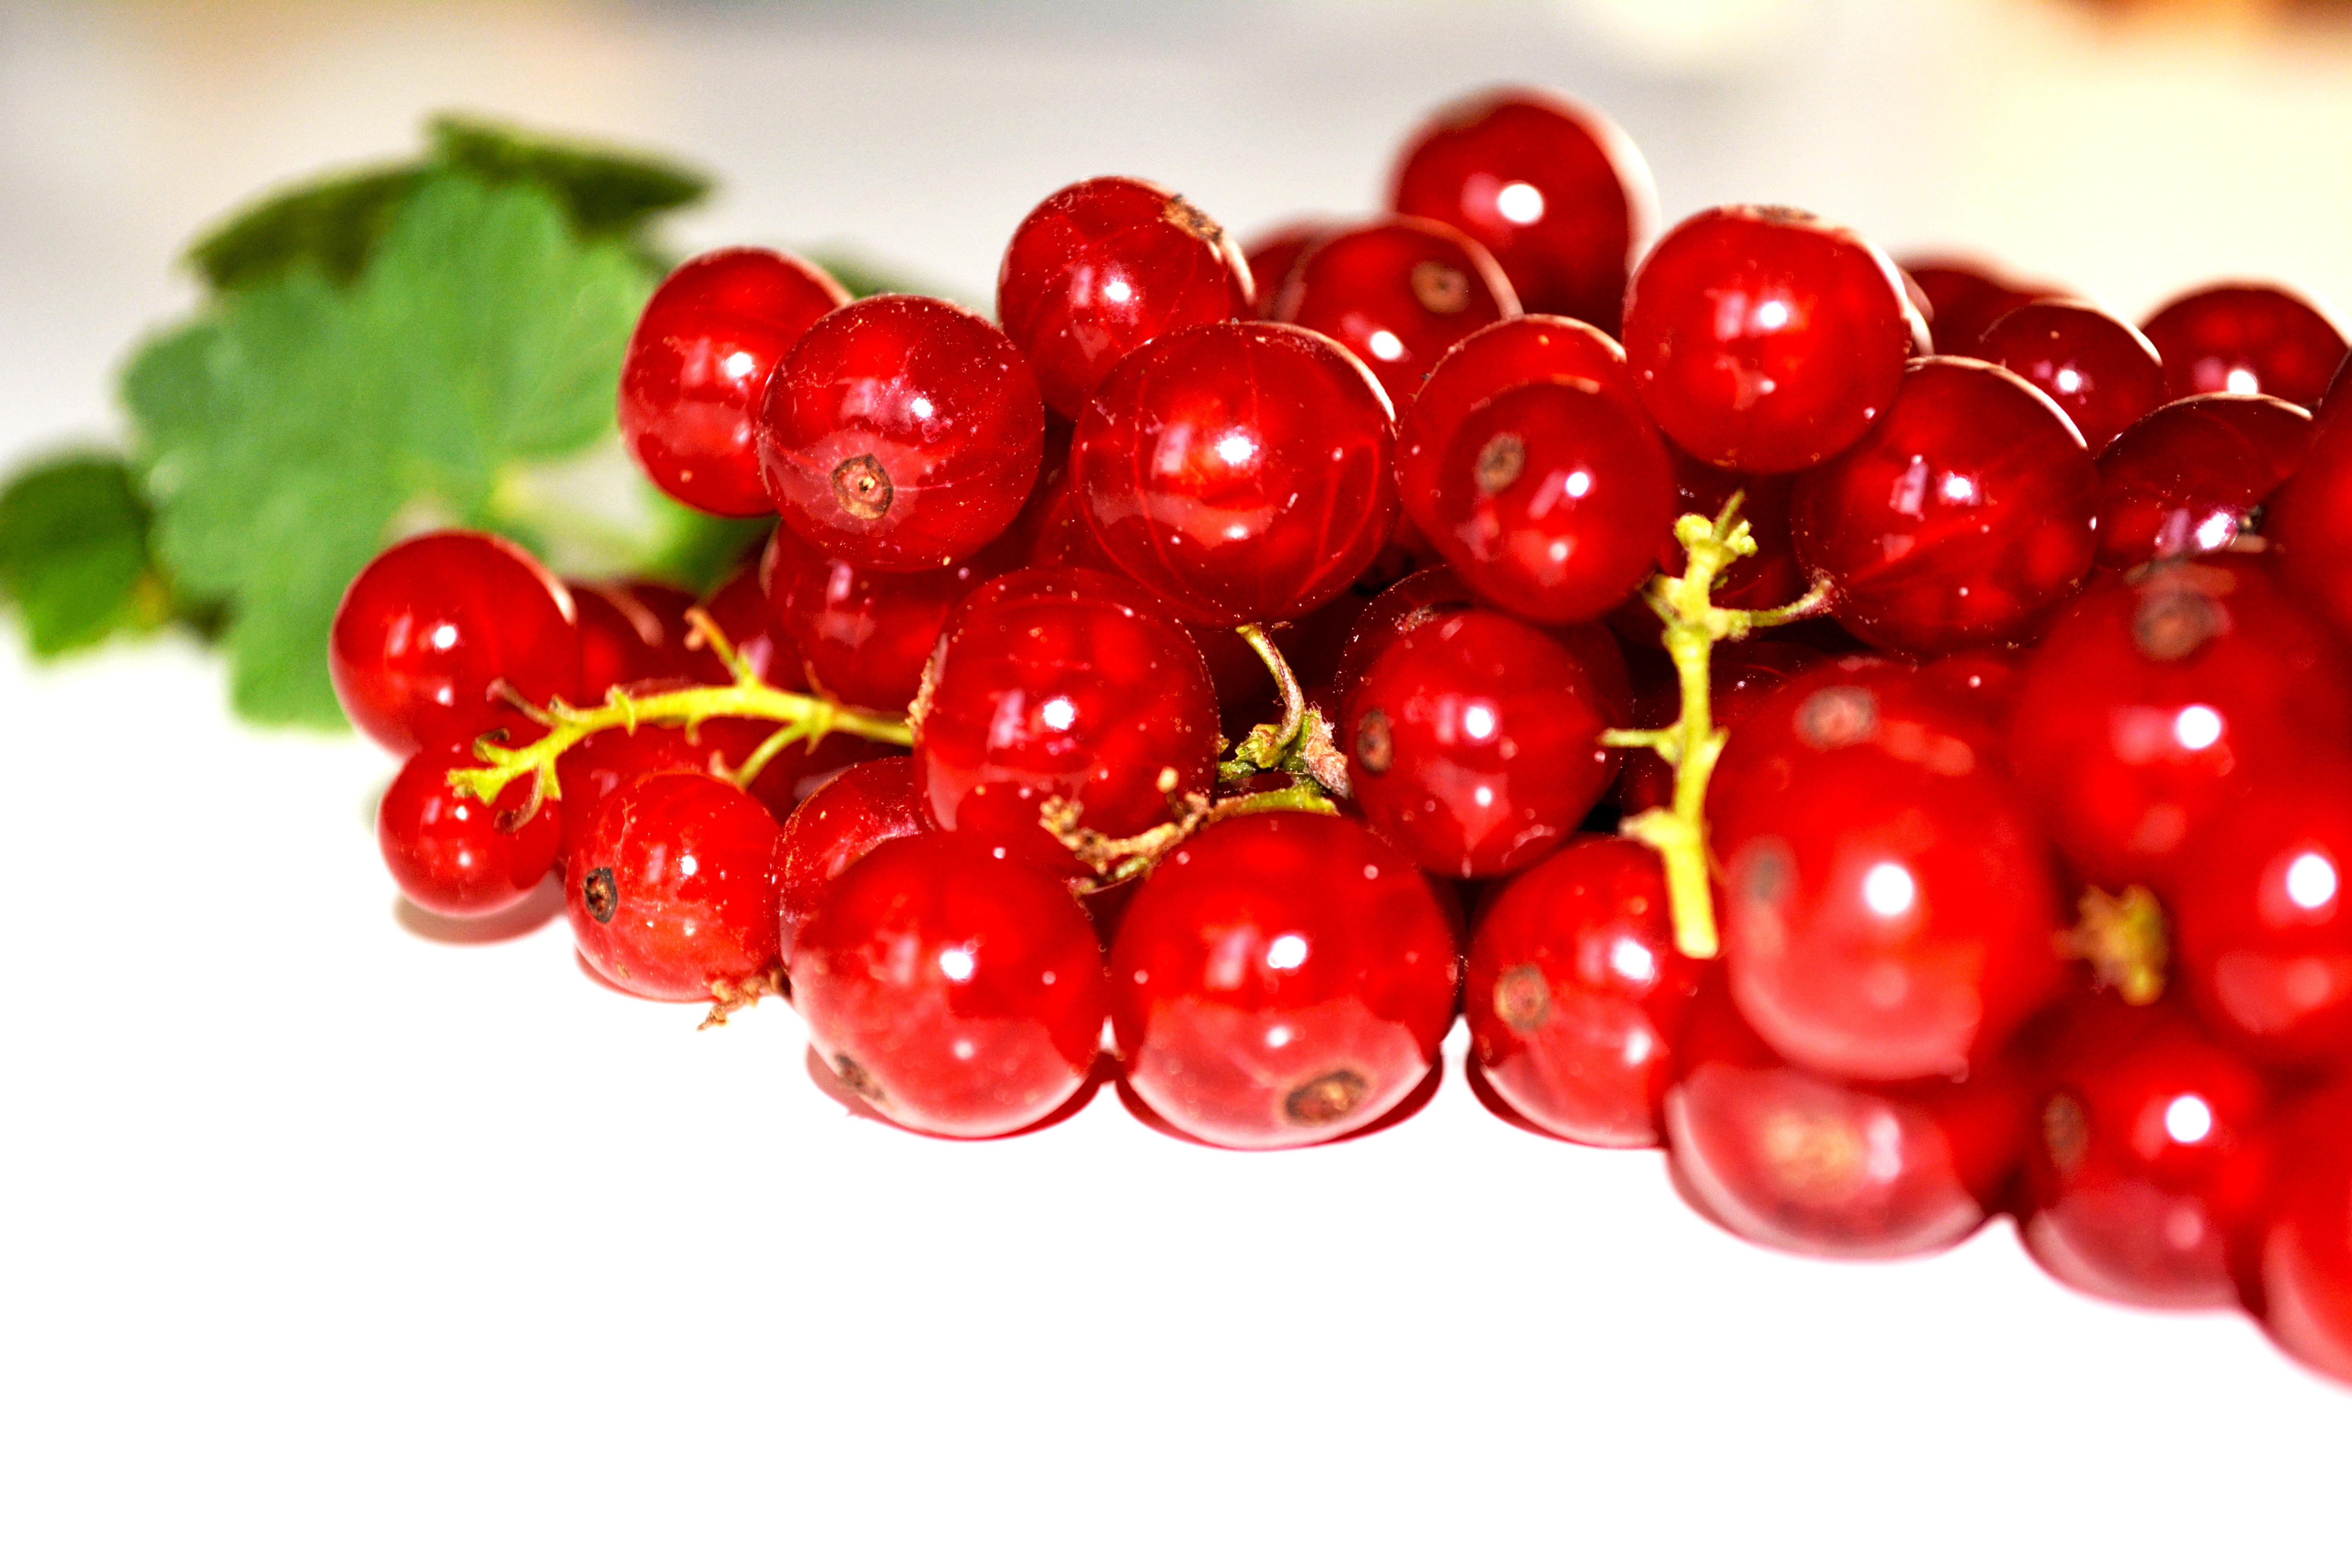
nature, branch, group, plant, white, fruit, berry, sweet, stem, leaf, view, isolated, bouquet, food, green, red, ingredient, produce, macro, natural, fresh, station, juicy, gourmet, healthy, dessert, delicious, cutout, cranberry, vitamin, background, nutrition, shrub, tasty, vegetarian, raw, images, diet, bless you, organic, sour, mature, bite, flowering plant, currant, lingonberry, category, land plant, frutti di bosco, zante currant, pink peppercorn